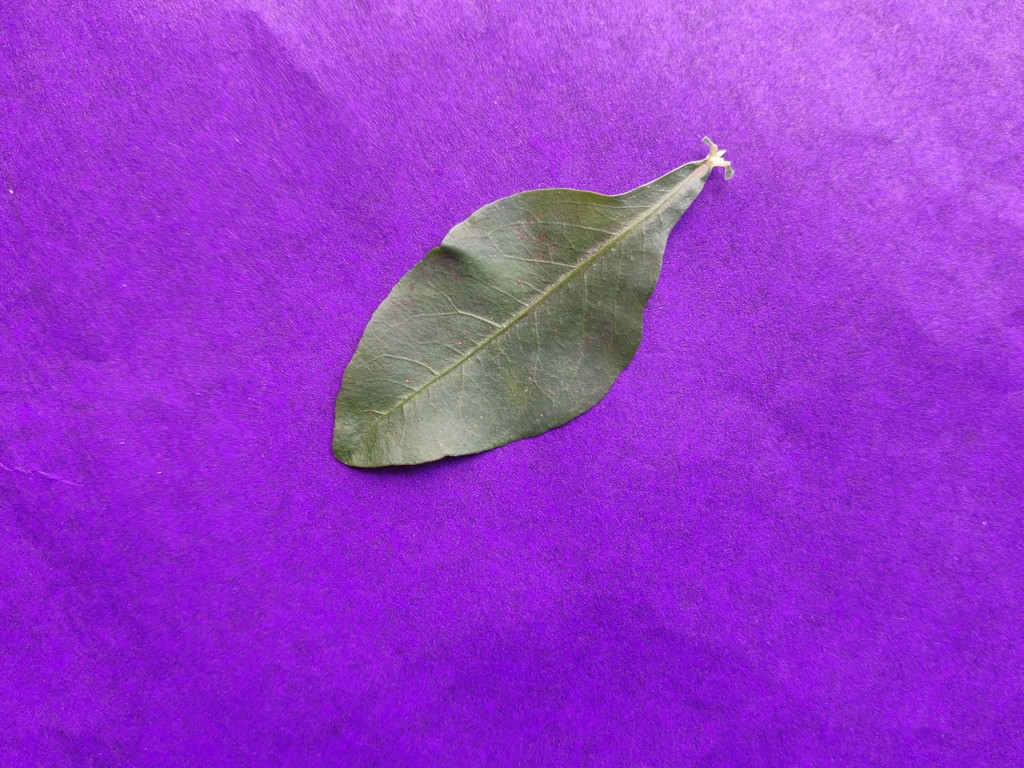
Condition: Healthy
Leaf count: single
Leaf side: front